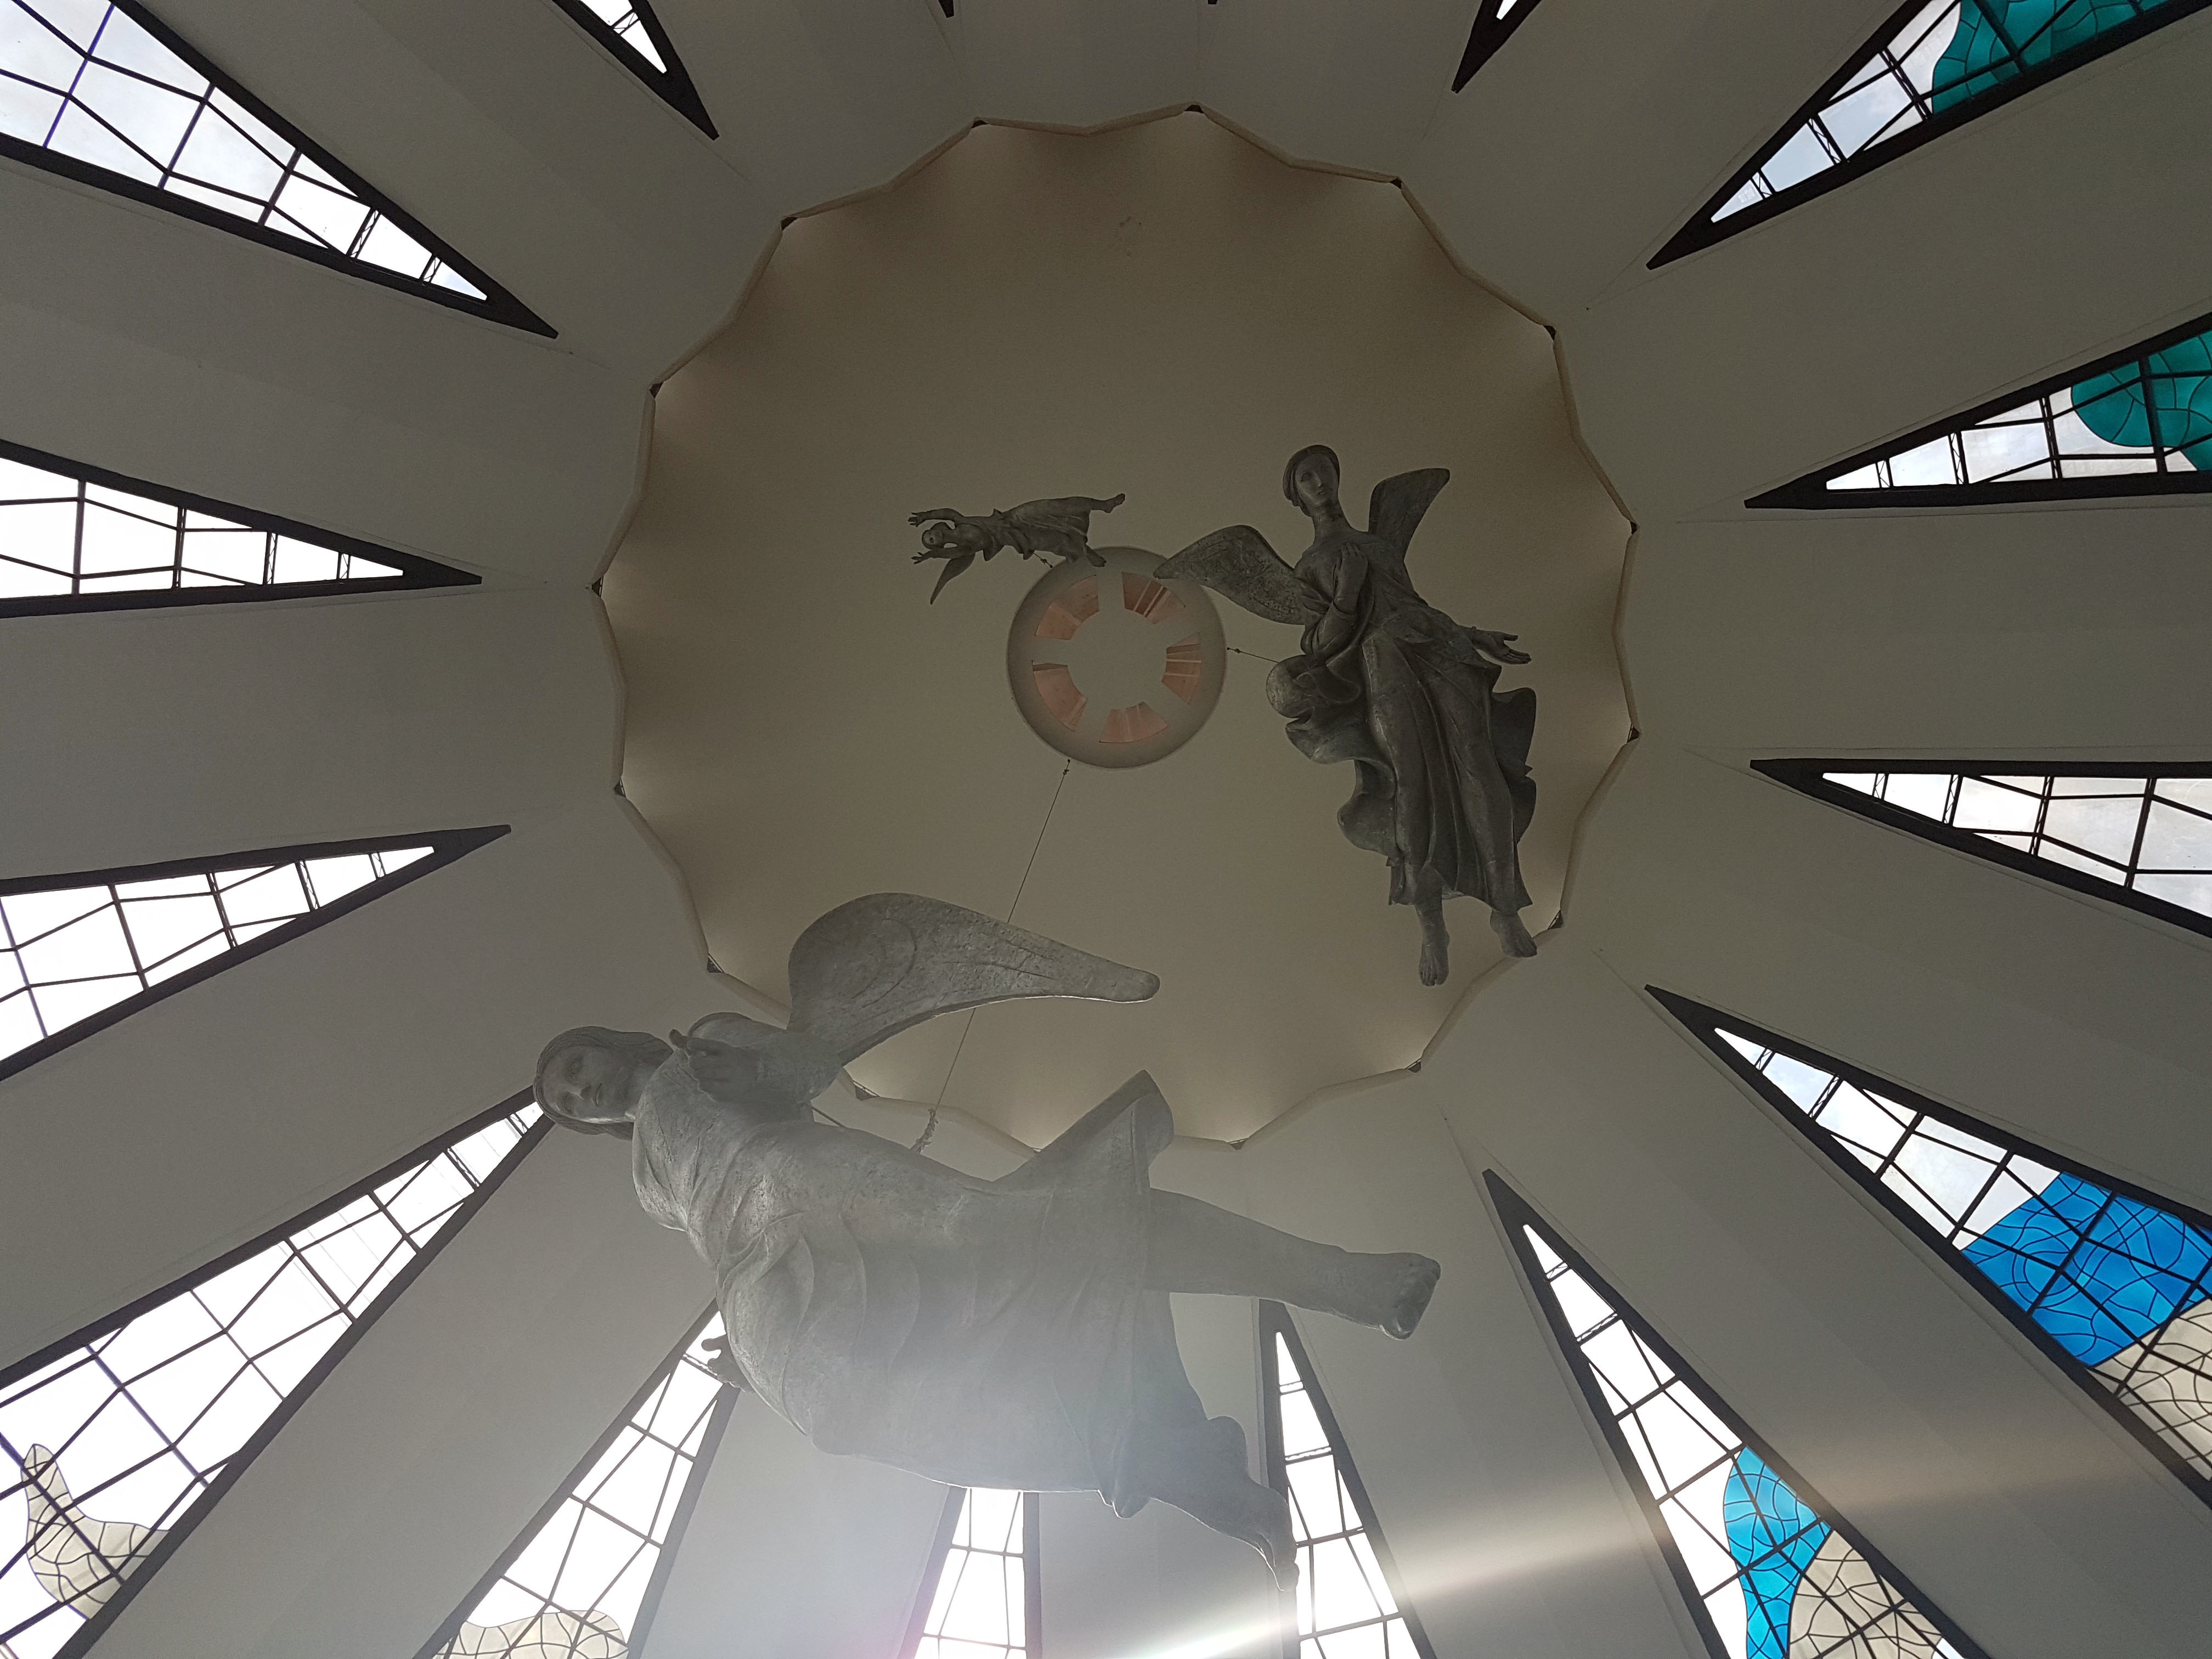
wing, window, glass, ceiling, art, design, symmetry, screenshot, daylighting